Mansehra Shiva Temple

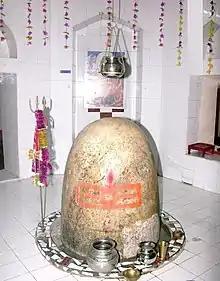
2000 year old Shivlinga in the Mansehra Shiv temple

Mansehra Shiv Temple is one of the oldest Hindu temples in Pakistan that is still in existence. The temple is at least 2000 to 3000 years old. The temple is situated in Chitti Gatti, 15 kilometres from Mansehra in Khyber Pakhtunkhwa in Pakistan. The annual Shivarathri festival in the temple is visited by people all around Pakistan and from abroad.